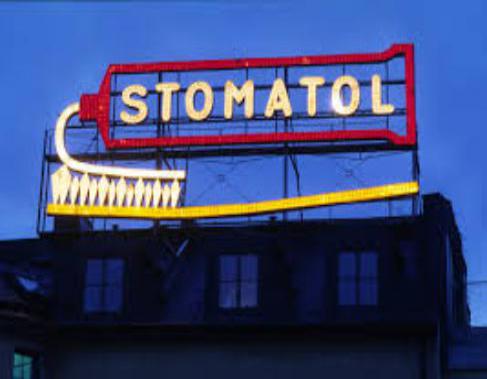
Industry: Necessities